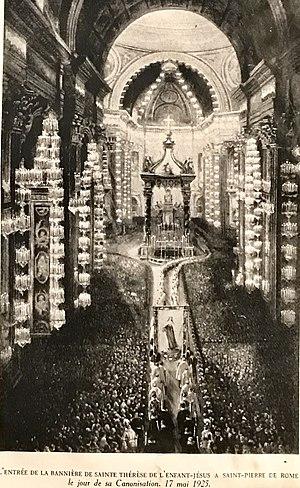
Marie-Françoise Thérèse Martin, en religion sœur Thérèse de l'Enfant-Jésus et de la Sainte-Face, également connue sous les appellations sainte Thérèse de Lisieux, sainte Thérèse de l'Enfant-Jésus ou encore la petite Thérèse, est une religieuse carmélite française née à Alençon dans l'Orne en France le 2 janvier 1873 et morte à l'âge de 24 ans à Lisieux en France le 30 septembre 1897.